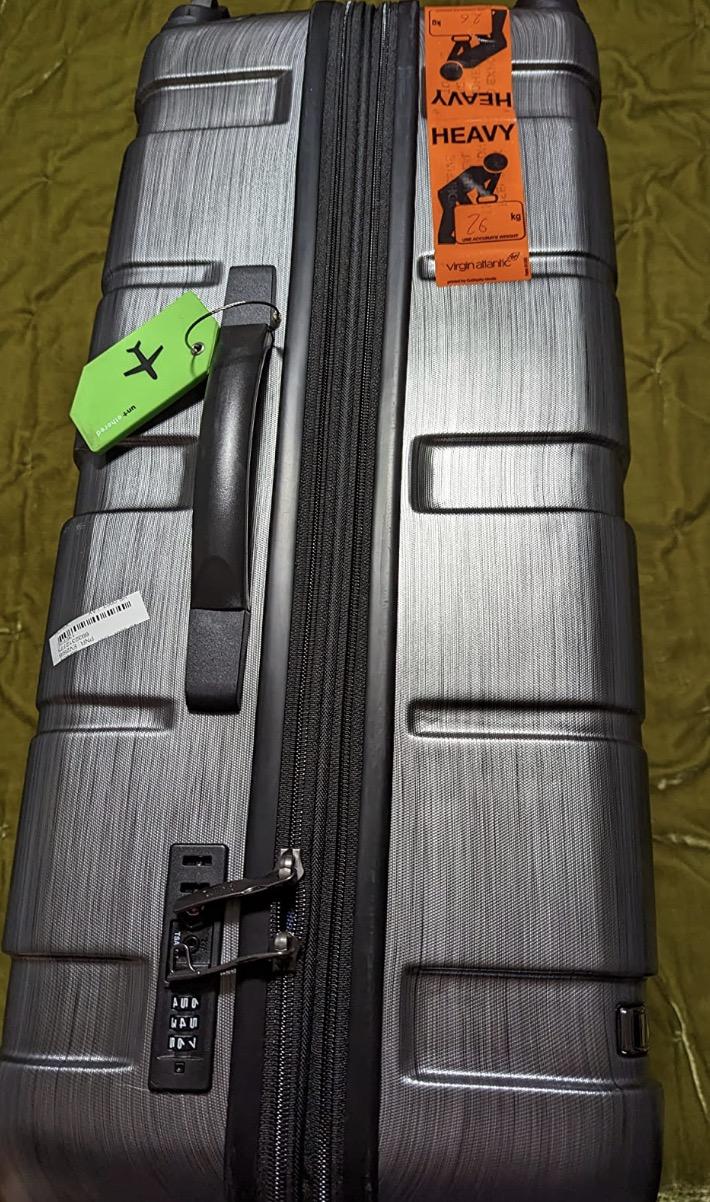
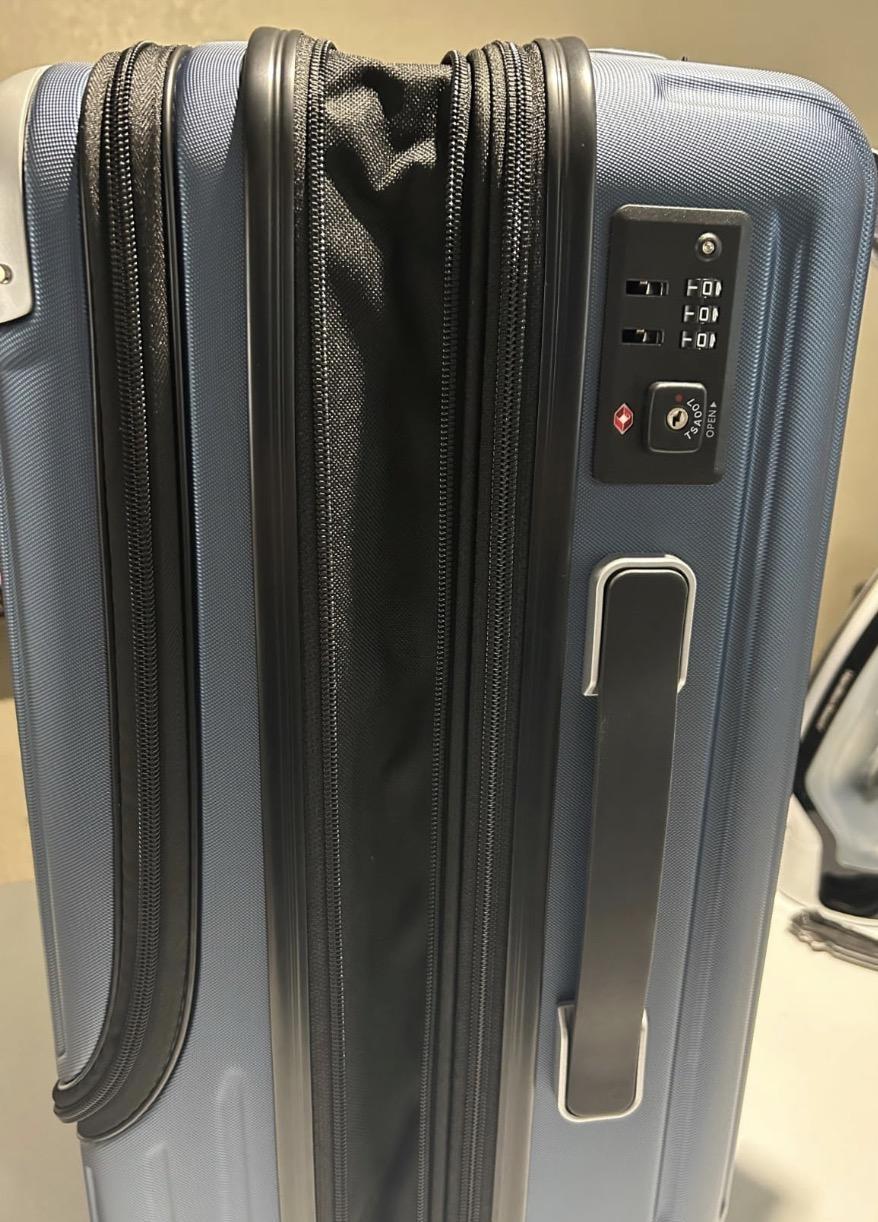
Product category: items_tea
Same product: no